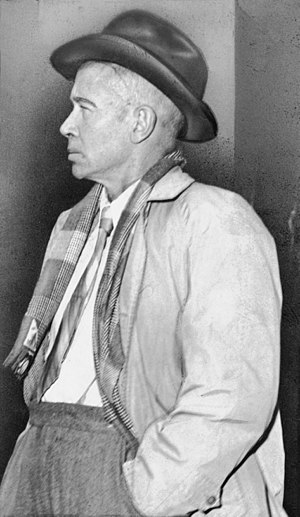
E.E. Cummings
Edward Estlin Cummings var en amerikansk digter, maler, essayist, forfatter og dramatiker. Hans arbejde omfatter cirka 2.900 digte, en selvbiografisk roman, fire skuespil og en række essays, samt talrige tegninger og malerier.